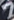
Number: 7